William Bennet Stevenson

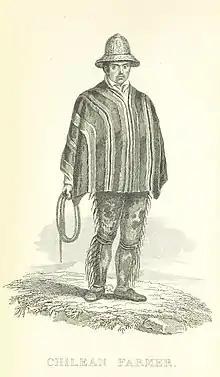
A Chilean farmer: an illustration from Stevenson's book

While in England he published the results of his American experiences in a work entitled "A Historical and Descriptive Narrative of Twenty Years' Residence in South America" (London 1825). The book is of great value for the period of the Spanish American wars of independence, and he used his unique opportunities for observation to advantage. William H. Prescott made much use of the book in his "History of the Conquest of Peru". Translations into French and German were published at Paris and Weimar respectively in 1826.